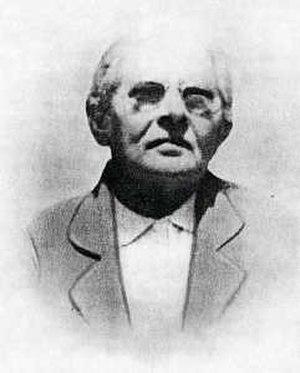
La mathématicienne italienne Pia Nalli (Palerme, 10 février 1886 – Catane, 27 septembre 1964).
Pia Maria Nalli est une mathématicienne et universitaire italienne, spécialiste de géométrie algébrique. Elle est professeure de mathématiques à l'université de Palerme et connue pour son engagement contre la discrimination à l'égard des femmes dans le système de recrutement universitaire italien.